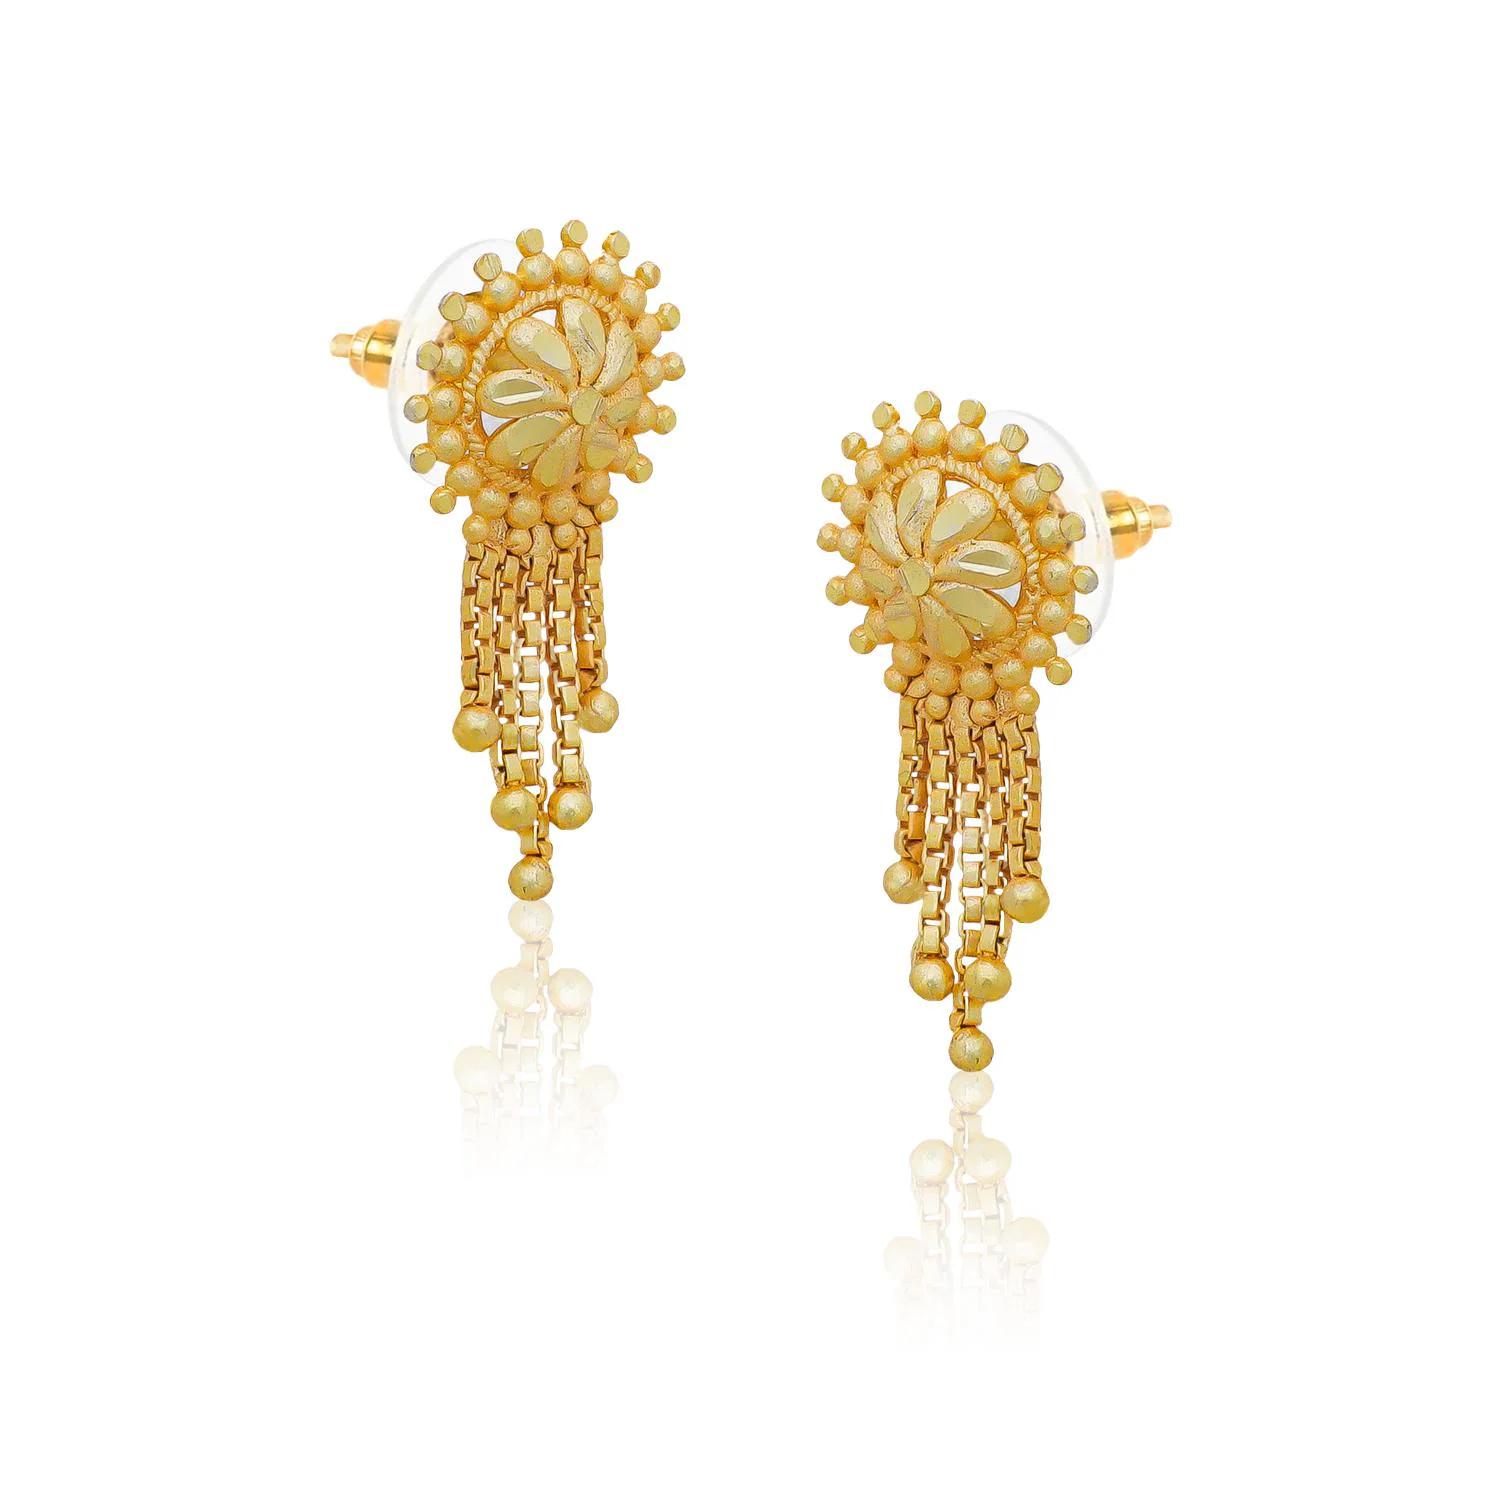
arch fashion Premium Micron Gold Plated Push Back Stud Earrings
Type: Earrings
Brand: arch fashion
Price: Rs. 299
Every Female is incomplete without Earrings an earring is a piece of jewellery attached to the ear via a piercing in the earlobe or another external part of the ear.
Features: earring for women: every female pair 1 earring: jewellery for women: arch fashion jewellery for women: trending jewellery for women
Included: 1